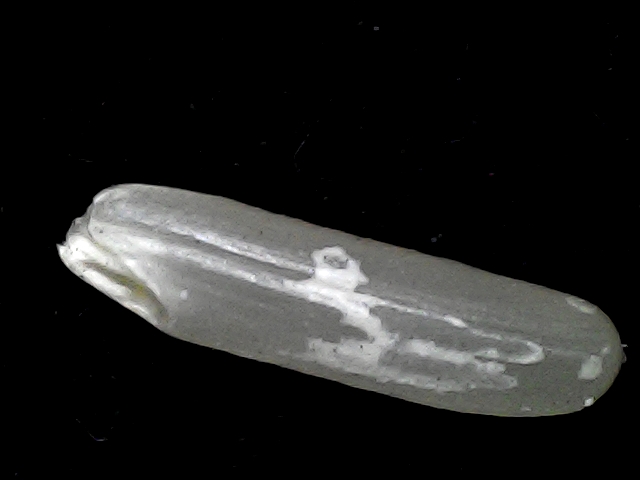
Rice variety: BD57